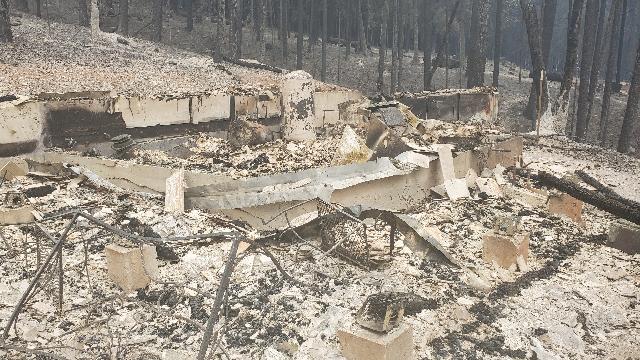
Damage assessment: destroyed